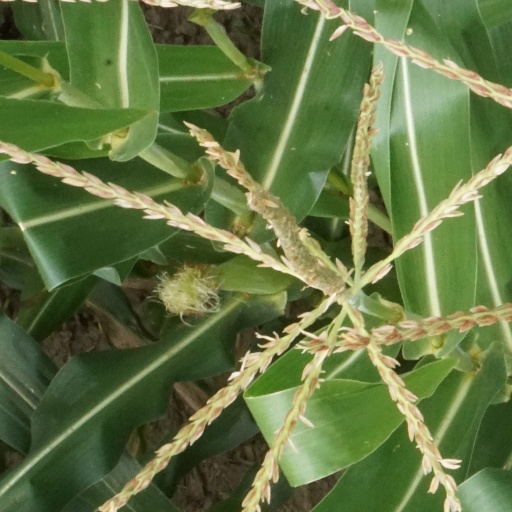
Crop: maize; corn